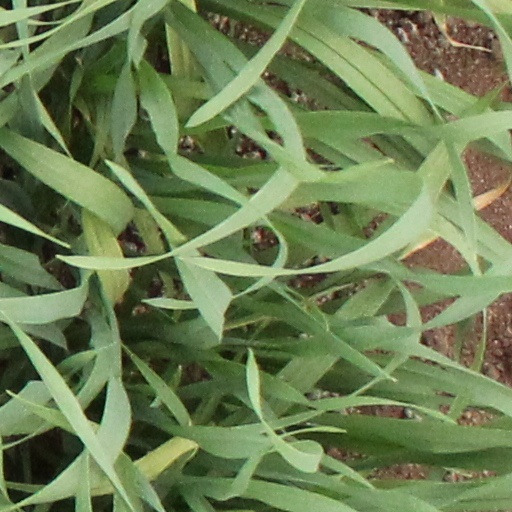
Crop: wheat